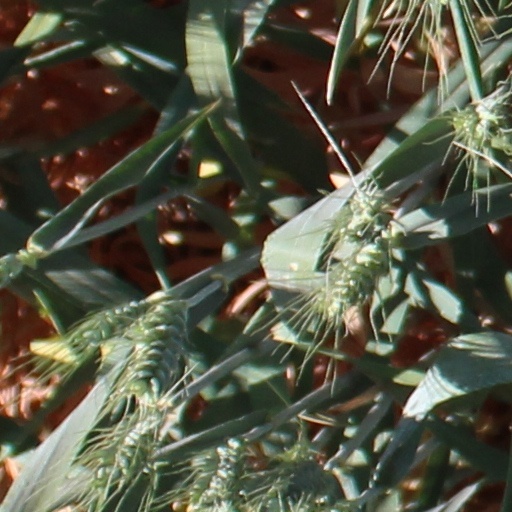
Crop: wheat